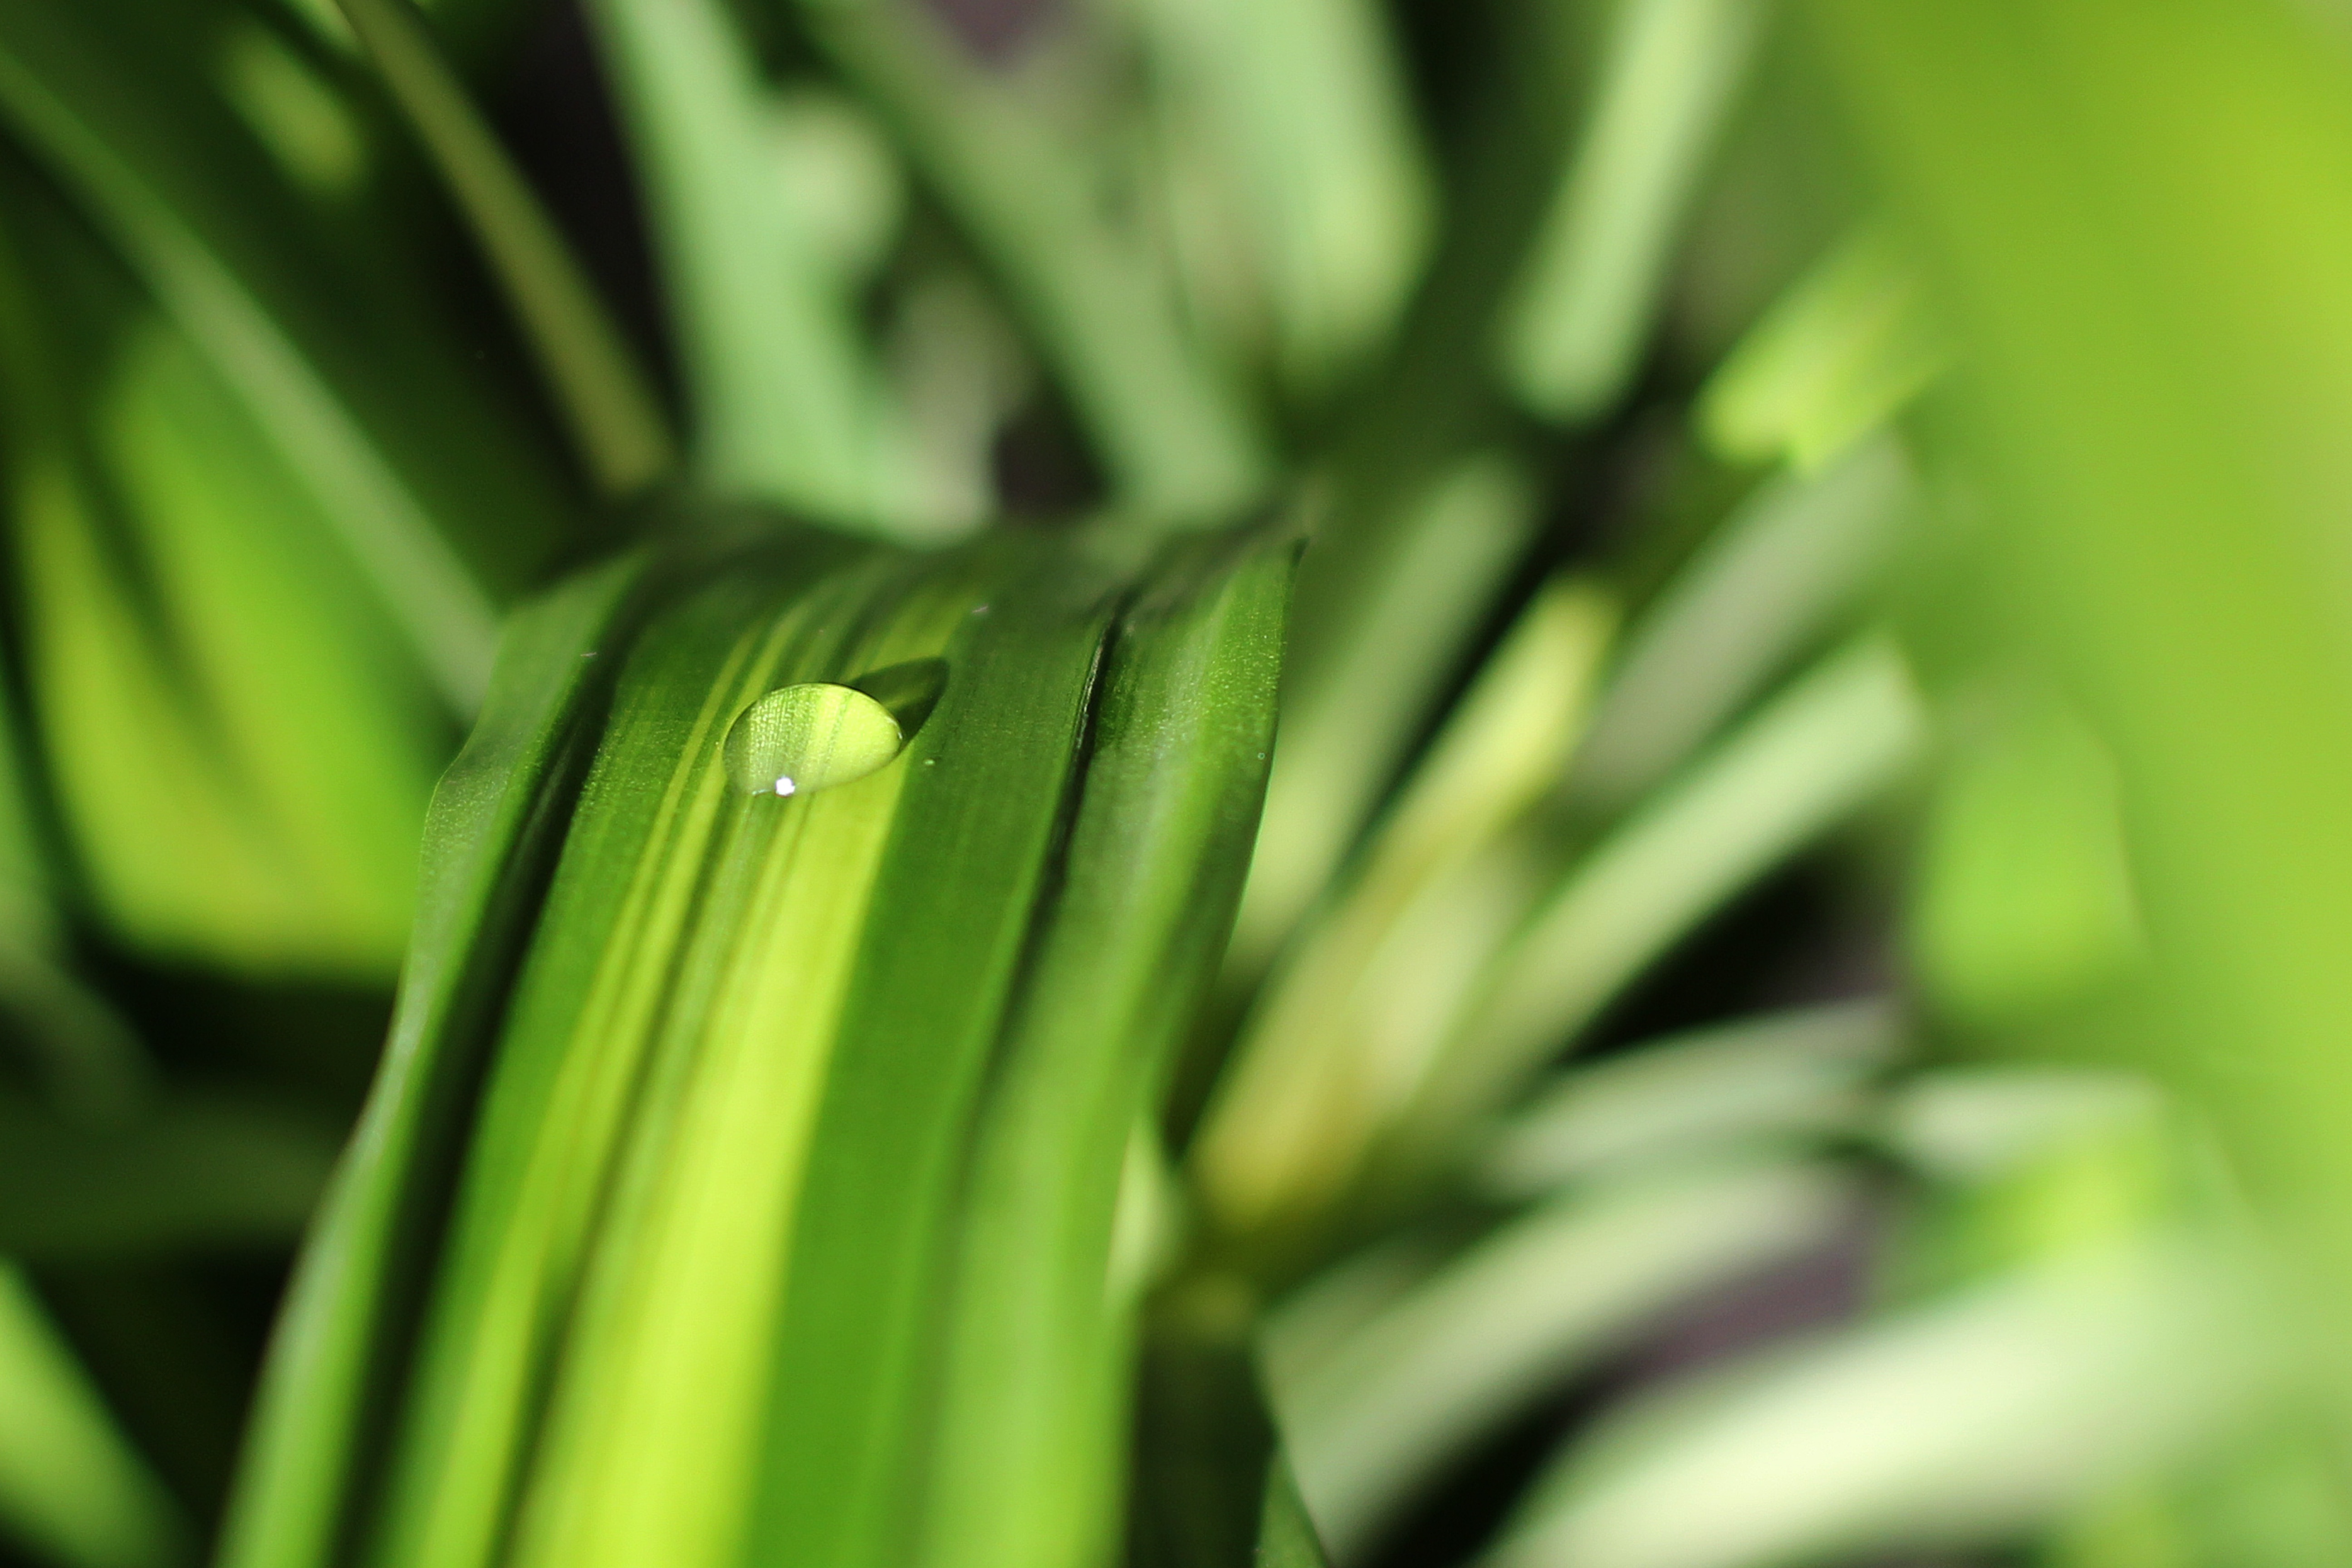
water, grass, branch, dew, plant, lawn, sunlight, leaf, flower, green, botany, yellow, flora, drip, close up, drop of water, moisture, macro photography, green leaf, grass family, plant stem